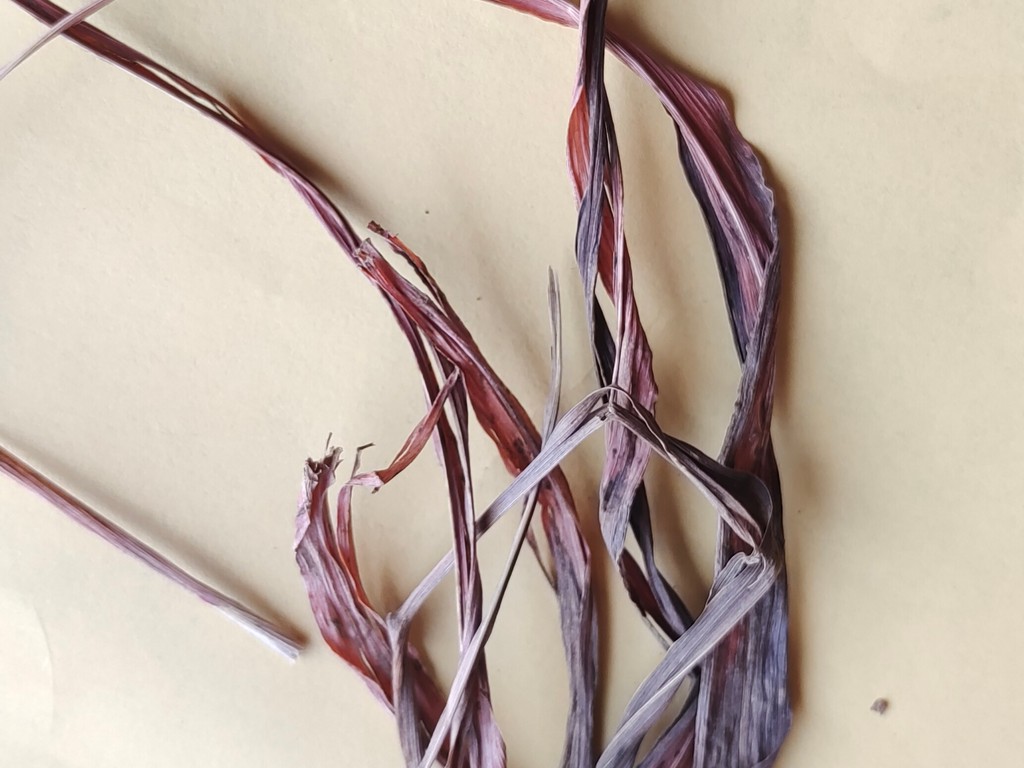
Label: Dried